Cassowary

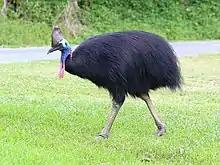
A free-ranging cassowary wandering in a tourist park at Etty Bay, Queensland

Cassowaries feed on the fruit of several hundred rainforest species and usually pass viable seeds in large, dense scats. They are known to disperse seeds over distances greater than a kilometre, thus playing an important role in the ecosystem. Germination rates for seeds of the rare Australian rainforest tree "Ryparosa" were found to be much higher after passing through a cassowary's gut (92% versus 4%).